History of the Empire of Brazil

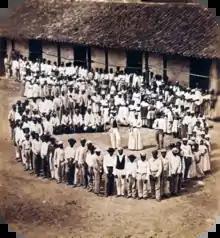
A large group of slaves gathered on a farm in the province of Minas Gerais (Brazilian southeast), 1876

On 6 September 1853 Carneiro Leão was appointed President of the Council of Ministers and charged with organizing a new cabinet. He was at this time the most influential politician in the country and leader of the Conservative Party. Emperor Pedro II wished to advance his ambitious plan: the Conciliation. The goal of the Conciliation was to put an end to the recurrent factional conflicts which had started with the Restorationists at the beginning of the 1830s and had been continued by the Liberals. It had become usual for parties which were ousted from power in elections to attempt to regain it by force of arms as happened in 1842 and 1848. From that point on political disputes were to be settled democratically in the parliament. Both parties would be required to rise above partisanship and instead devote themselves to the common good of the nation.